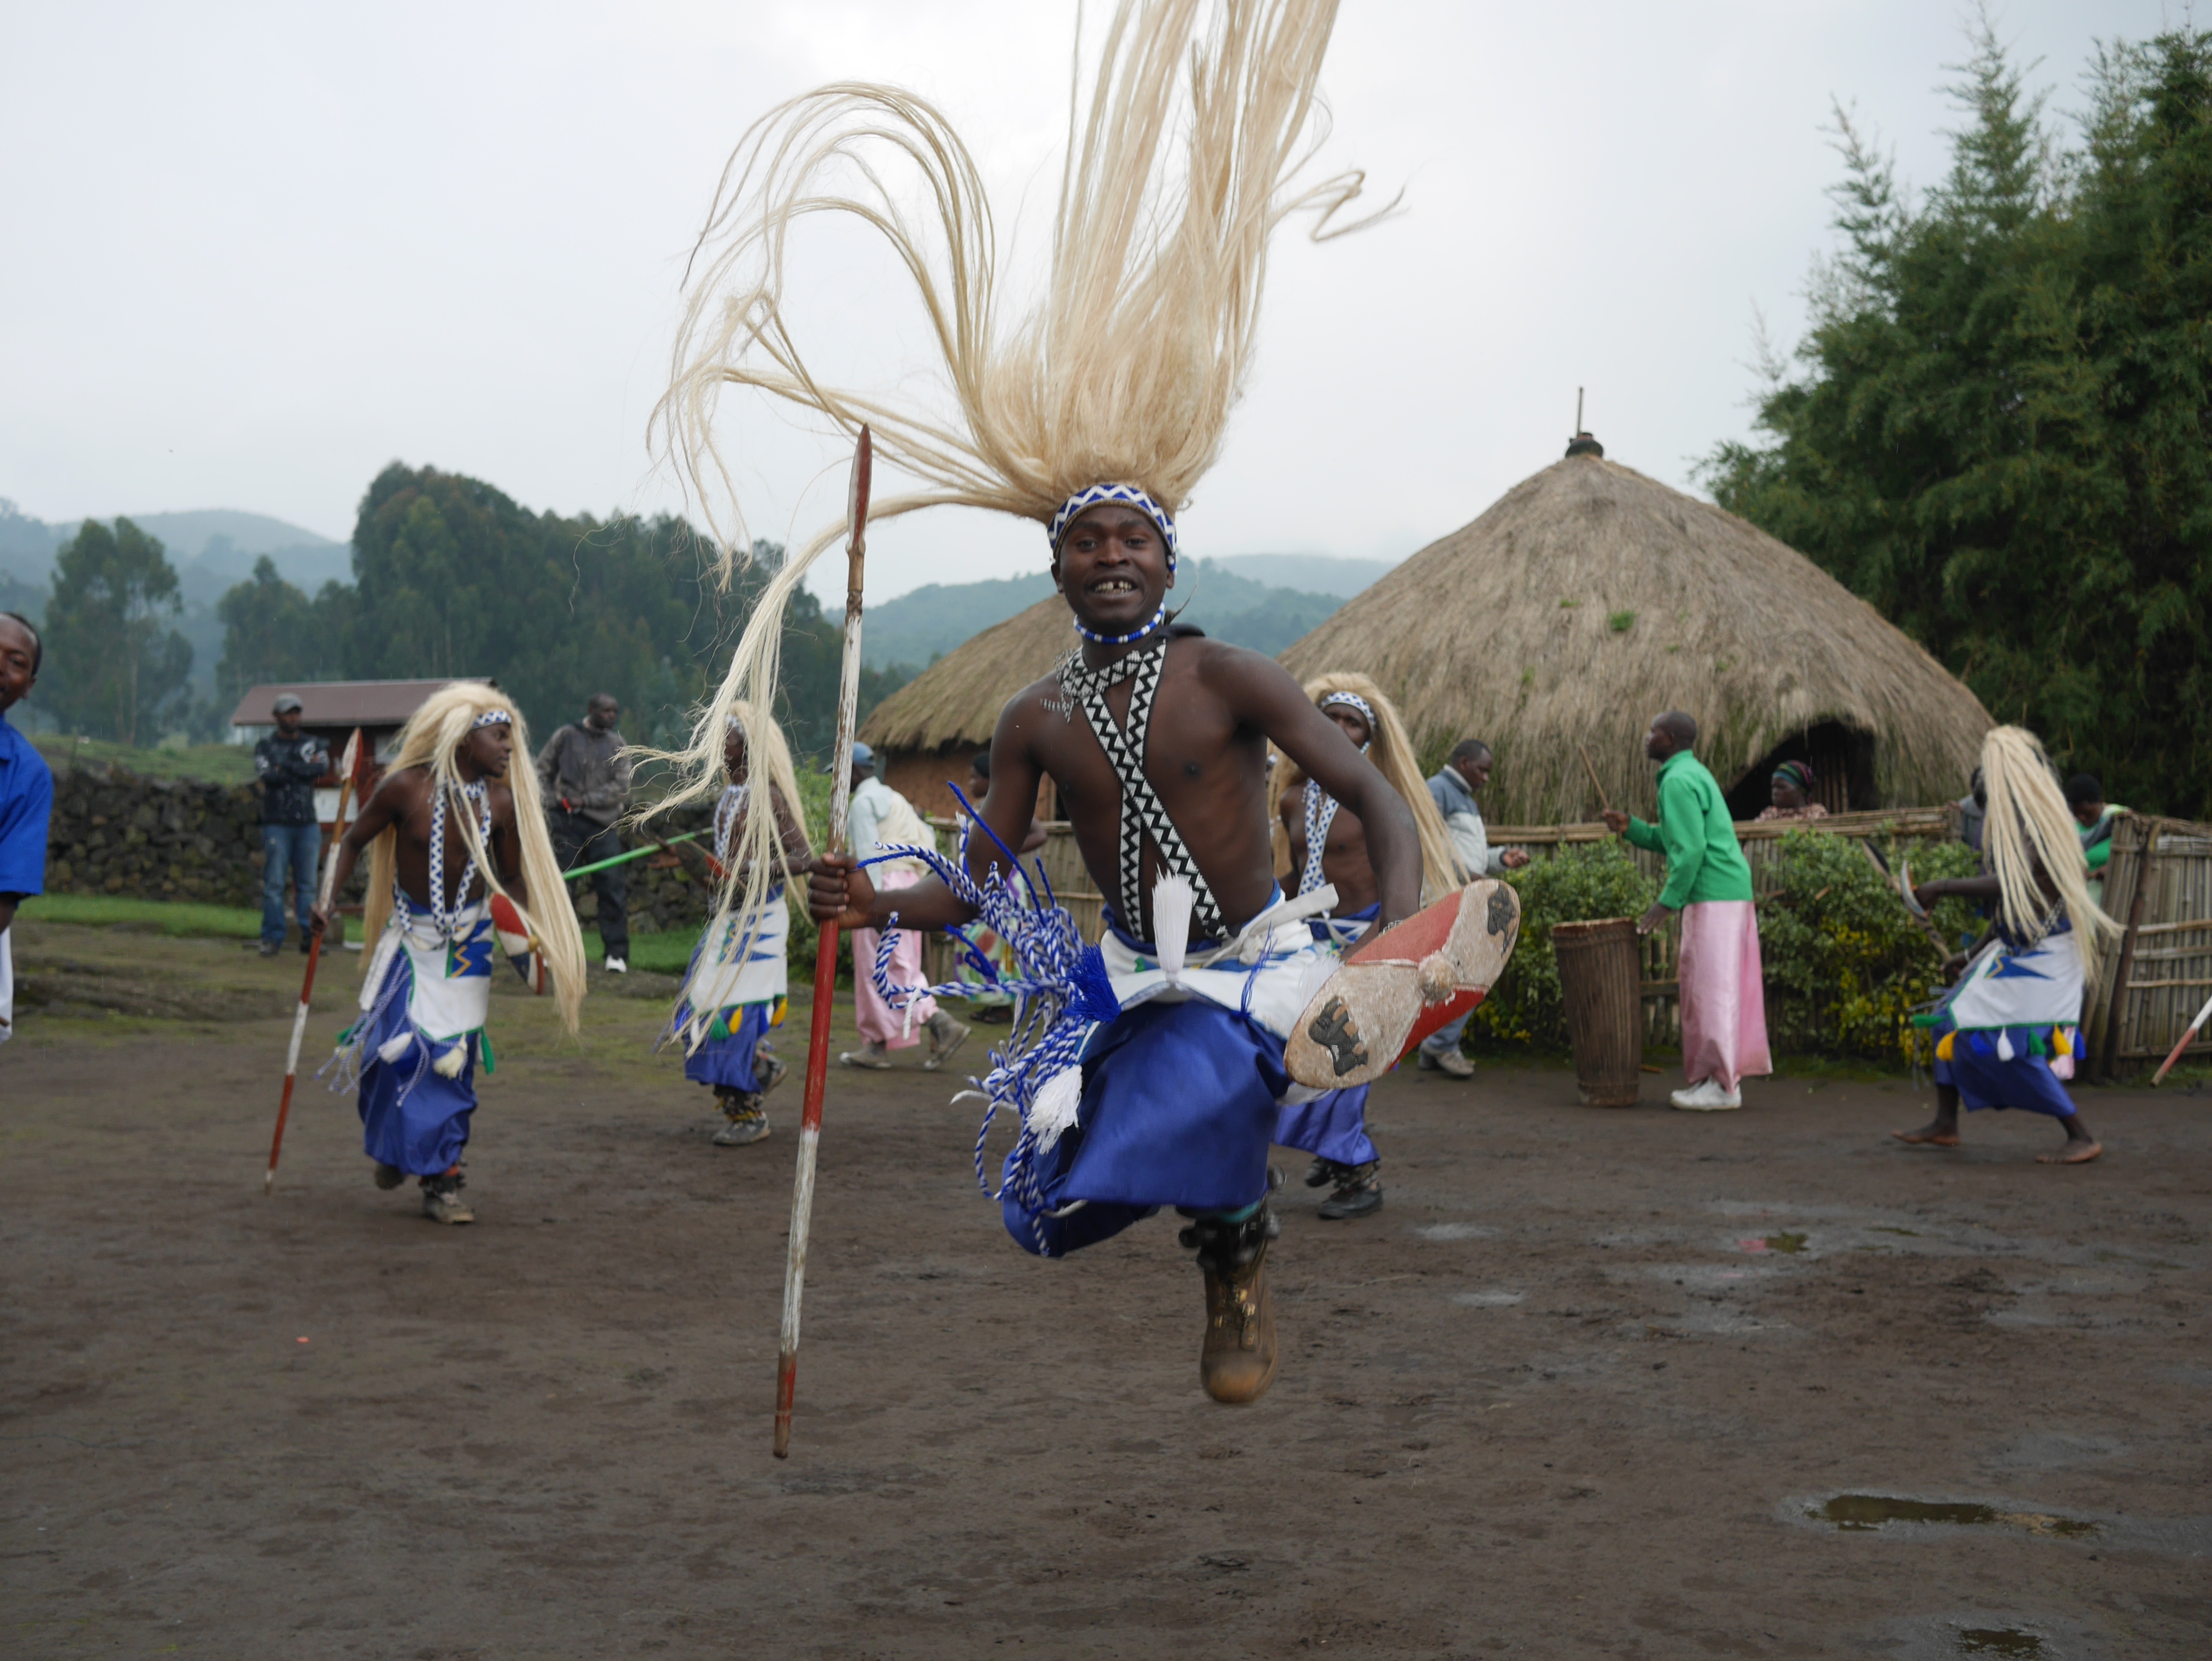
male, village, dance, africa, tourism, ethnic, outdoors, native, festival, fun, culture, tribal, aboriginal, rwanda, east africa, volcans